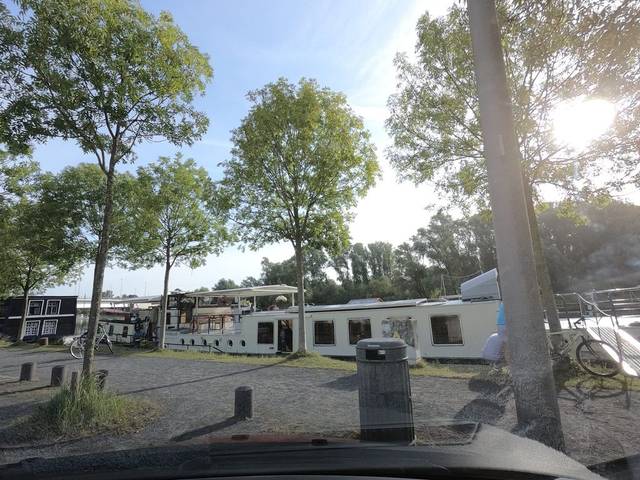
Region: Belgium
Coordinates: 51.196, 3.227